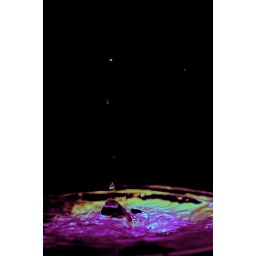
Flash off to right aimed at sliver plate under glass bowl